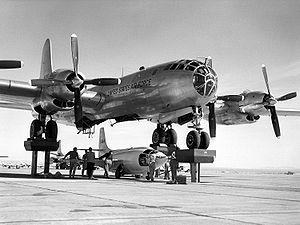
Le XS-1 est un avion expérimental américain à moteur fusée. Il est le premier appareil à franchir le mur du son en vol horizontal. Développé spécifiquement dans ce but dans le cadre du programme X-Planes de recherche de l'USAAF et du NACA, il est construit par Bell Aircraft Corporation.
Le Pratt & Whitney R-4360 « Wasp Major » est un moteur à combustion interne en étoile de 28 cylindres disposés sur 4 rangées. Il a été développé par l'Américain Pratt & Whitney. Dessiné et construit pendant la Seconde Guerre mondiale, il est le dernier de la série Wasp.